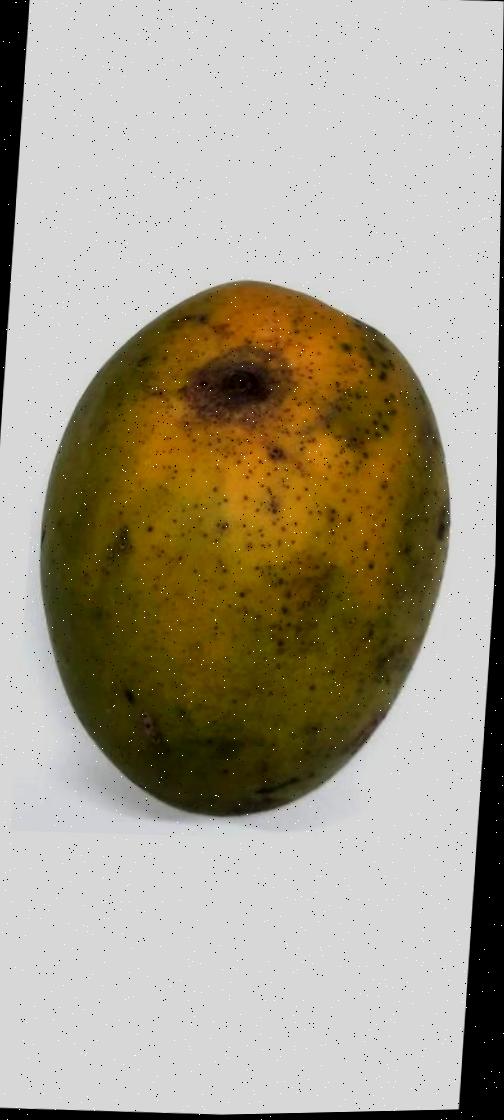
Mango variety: Himsagor